Bobby Fischer

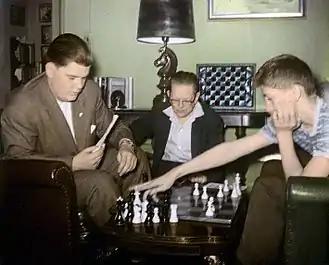
William Lombardy and Fischer analyzing, with Jack Collins looking on

In March 1949, six-year-old Bobby and his sister Joan learned how to play chess using the instructions from a set bought at a candy store. When Joan lost interest in chess and Regina did not have time to play, Fischer was left to play many of his first games against himself. When the family vacationed at Patchogue, Long Island, New York, that summer, Bobby found a book of old chess games and studied it intensely.